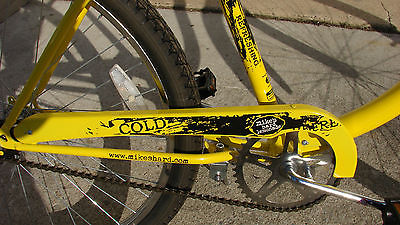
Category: bicycle